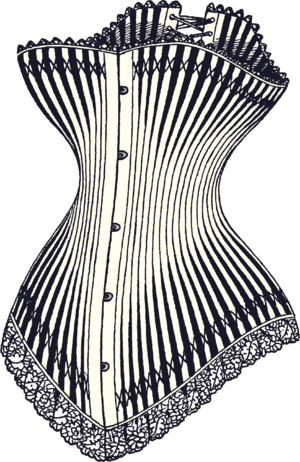
Corset sans couture de Bar-le-duc, 54 baleines, taille 46 c/m, longueur du busc 38 c/m, poids total 300 grammes. (Original comments in Le Corset by Libron: Ces deux corsets, exposés a l'exposition de 1878 par MM. Libbon et Stiegler, apppartiennent aujurd'hui a M. Souqet.) Hrvatski: Korzet iz 19.og stoljeća. Italiano: Corsetto.